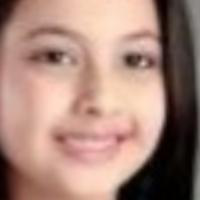
Age group: age 11-20